The Flesh and Blood Show

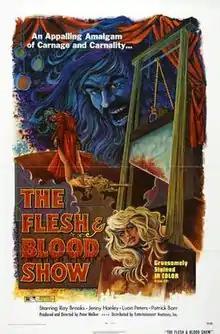
American film poster

The Flesh and Blood Show is a 1972 British horror slasher film directed and produced by Pete Walker, and starring Ray Brooks, Jenny Hanley, and Luan Peters. The screenplay was by Alfred Shaughnessy. It follows a group of actors being stalked and murdered by an unseen assailant while rehearsing a play at a derelict seaside theatre.